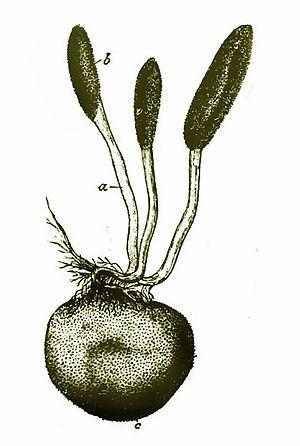
Cordyceps ""parasitant"" une fausse truffe Elaphomyces (Truffe des cerfs), d’après un dessin d’Anton Joseph Kerner von Marilaun (1831 1898)"
Le Cordyceps de la truffe du cerf, Elaphocordyceps ophioglossoides est une espèce de champignons ascomycètes, de la famille des Ophiocordycipitaceae. Il a été décrit pour la première fois en 1792 par le botaniste suisse Jakob Friedrich Ehrhart sous le basionyme de Sphaeria ophioglossoides, sanctionné par Fries en 1823. Il a été recombiné dans le genre Cordyceps par Heinrich Friedrich Link en 1833. Pas moins de six espèces de Cordyceps sensu lato sont connues en Europe pour parasiter les fausses truffes, les taxinomistes chinois ont proposé un genre distinct Elaphocordyceps pour les accueillir, mais en 2014, le genreTolypocladium a été validé pour ophioglossoides.
Cordyceps est un genre de champignons entomopathogènes ascomycètes de la famille des Cordycipitaceae. Il peut aussi parasiter d'autres champignons.
Elaphomyces est un genre de champignons de la famille des Elaphomycetaceae, ressemblant aux truffes. Les Elaphomyces sont souvent nommés fausses truffes, truffes du cerf ou truffes des cerfs. Le nom latin de ce genre rappelle le mot Élaphe. Ce genre est mal connu du public car toutes les espèces d’Elaphomyces se développent sous le sol durant tout leur cycle de vie, y compris pour leur fructification. Si les Elaphomyces sont toujours très discrets, ils sont parfois relativement communs, voire très communs dans les forêts anciennes.